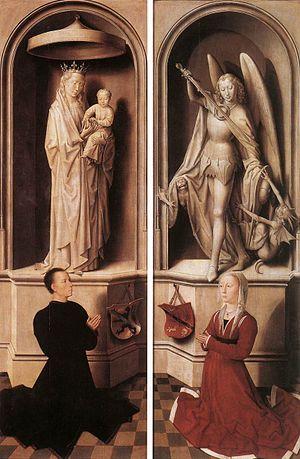
Le Jugement dernier est un triptyque de Hans Memling exposé au Musée National à Gdańsk. Sur le panneau central, le Christ et saint Michel trient les âmes des morts. Sur le volet de gauche, les élus montent au ciel, et sur celui de droite, les damnés chutent en enfer. Au verso du volet de gauche, figure le commanditaire Angelo Tani, et au verso de celui de droite, son épouse, Catarina di Francesco Tanagli.